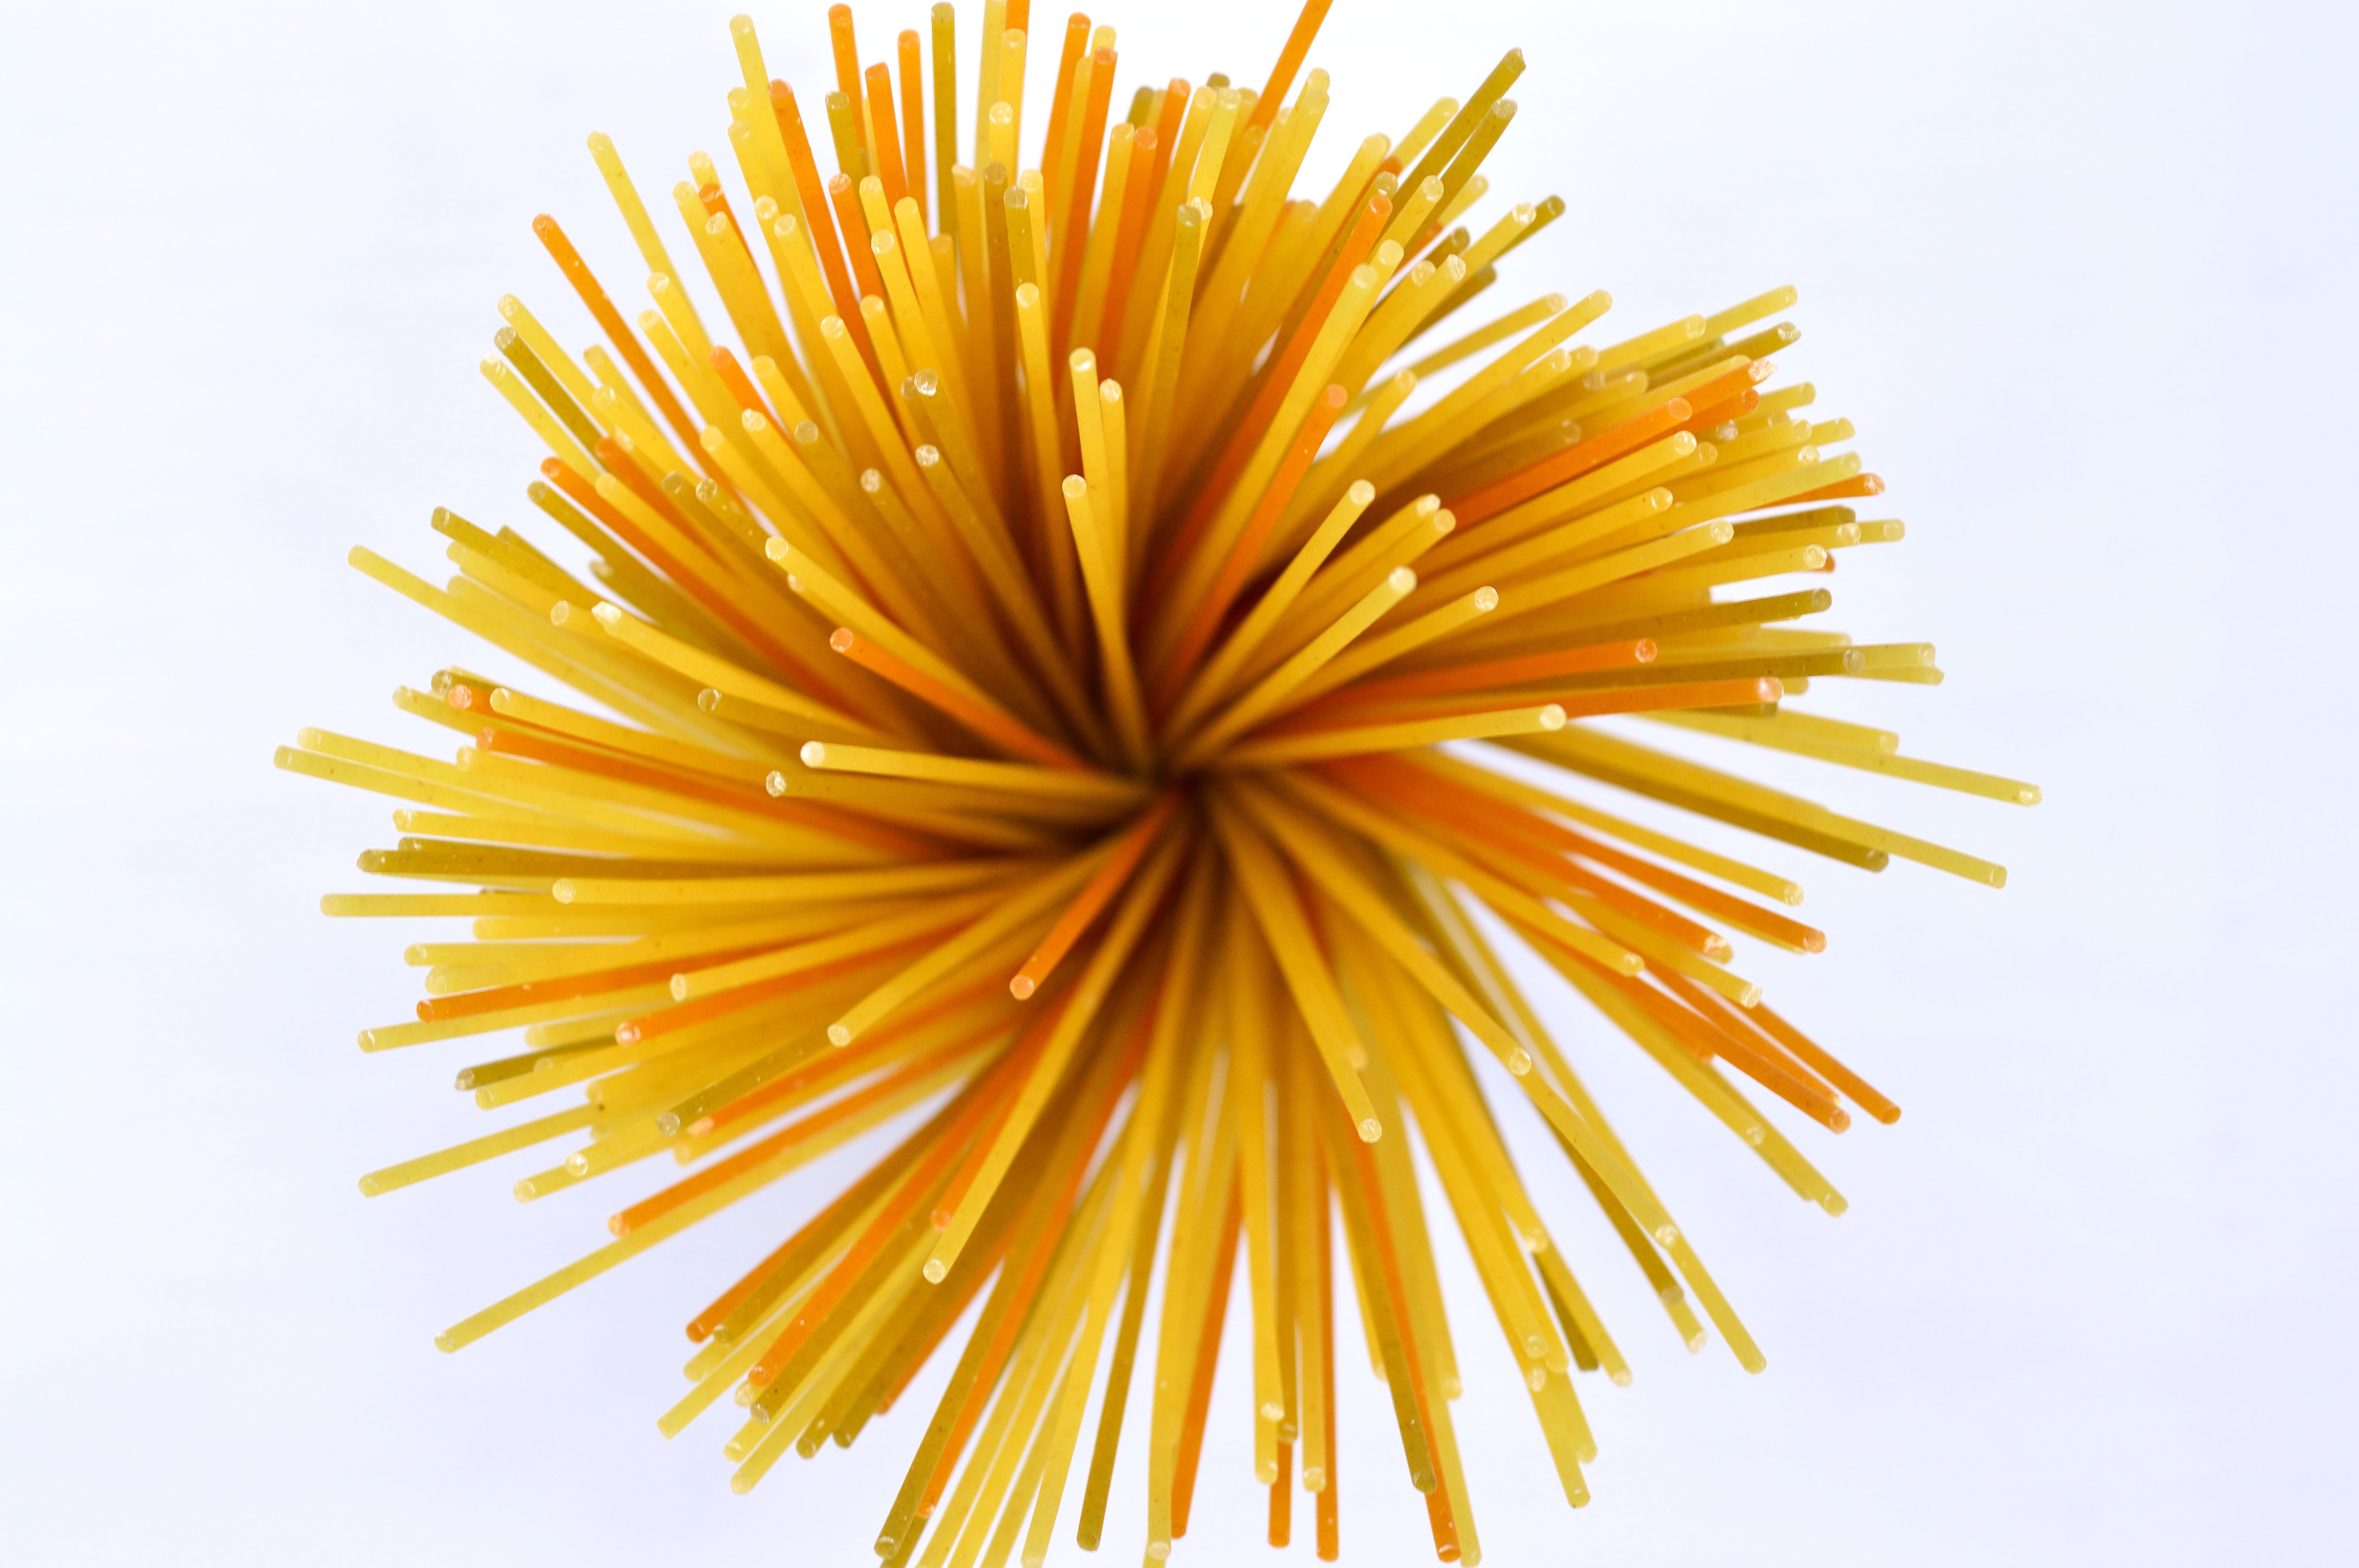
yellow, dandelion, flower, plant, pollen